Bellingen Shire

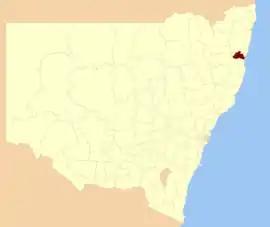
Location in New South Wales

Bellingen Shire is a local government area in the Mid North Coast region of New South Wales, Australia. The shire is located adjacent to the Pacific Highway, Waterfall Way and the North Coast railway line.